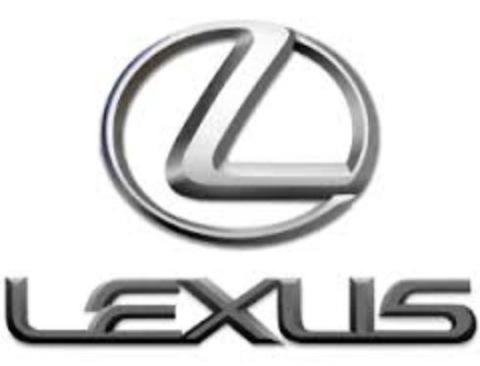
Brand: lexus-2
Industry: Transportation